Roman Catholic Archdiocese of Pointe-Noire

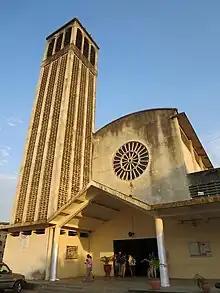
Church of Notre Dame de l'Assomption in Pointe-Noire

In January 1949 it was renamed the Apostolic Vicariate of Pointe-Noire. The official seat of the archdiocese is the Cathédrale Saint-Pierre-Apôtre de Pointe-Noire, although the Church of Notre Dame de l'Assomption, erected in 1953, often served as a "de facto" cathedral. The vicariate became the Diocese of Pointe-Noire. In 2011 Bishop Jean-Claude Makaya Loembe was relieved of pastoral charge of the diocese due to concerns of mismanagement.